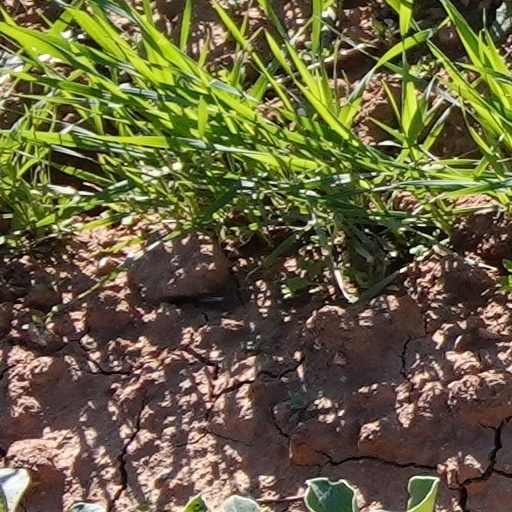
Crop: wheat